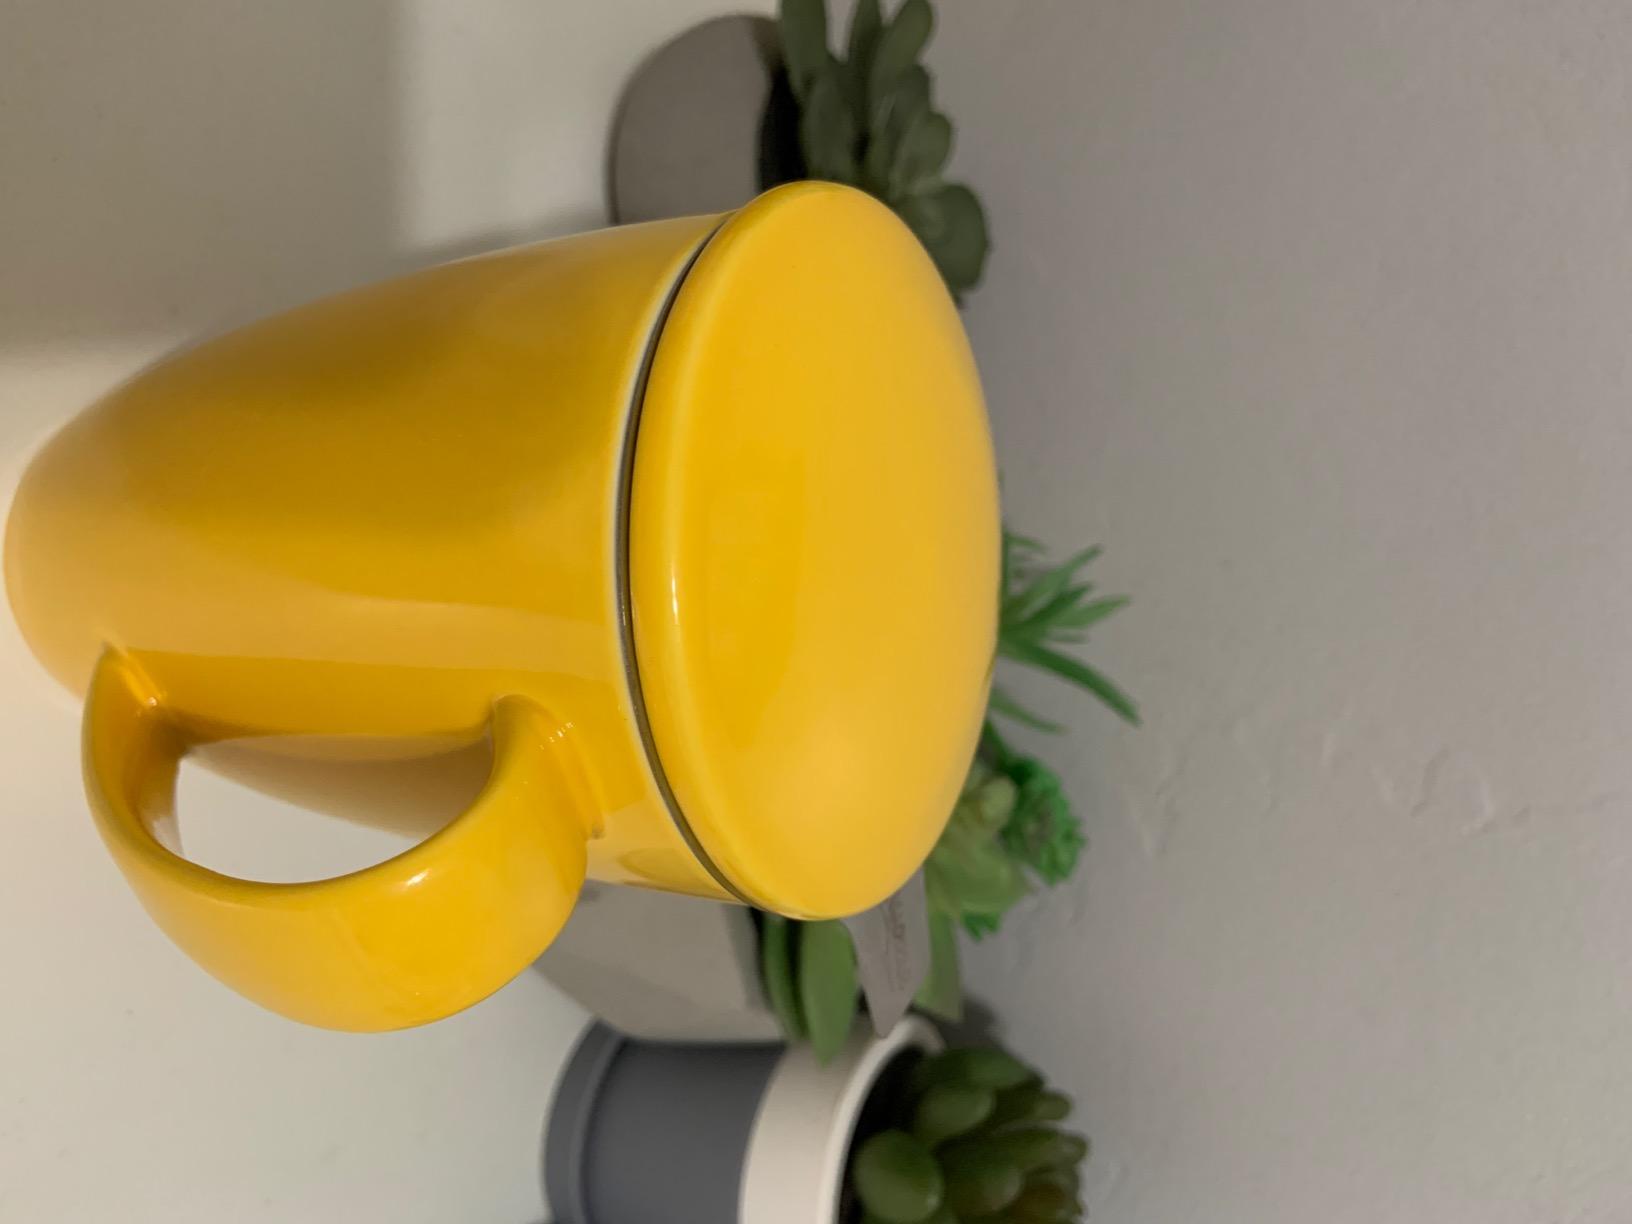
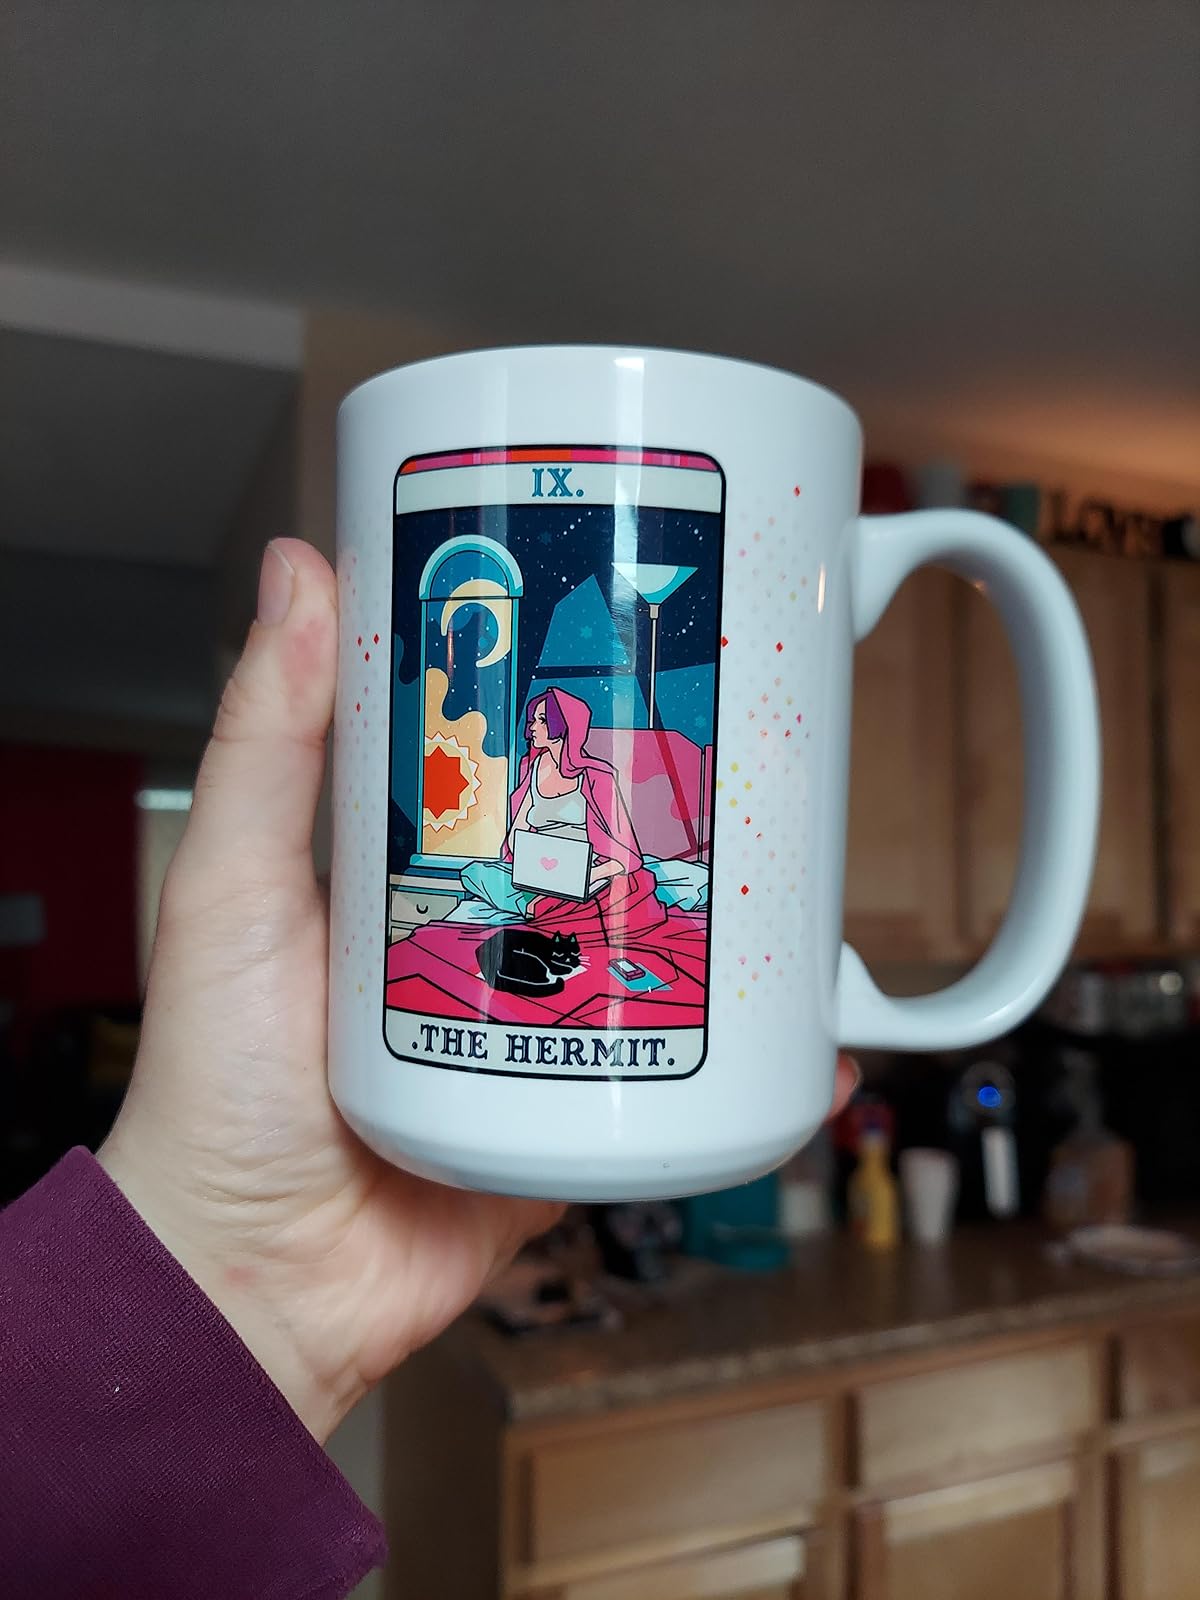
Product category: items_mug
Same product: no